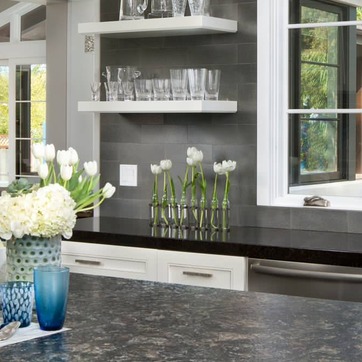
Material: foliage